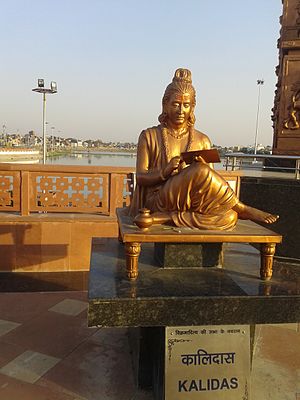
Kālidāsa
Statue af Kālidāsa
Kālidāsa er Indiens berømteste digter, der måske levede i 4.—5. århundrede e. Kr.